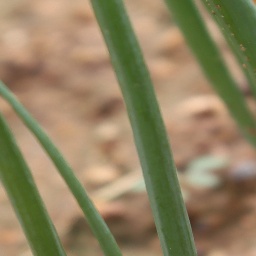
Label: healthy